Longleaf pine

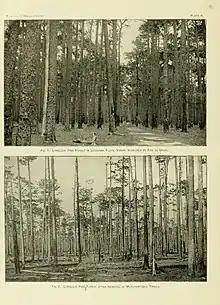
Old growth longleaf pine stand, scorched by fire (top); longleaf pine stand after timber removal (bottom)

Before European settlement, longleaf pine forest dominated as much as stretching from Virginia south to Florida and west to East Texas. Its range was defined by the frequent widespread fires that were lit by humans and occurred naturally throughout the southeast. In the late 19th century, these virgin timber stands were "among the most sought-after timber trees in the country." This rich ecosystem now has been relegated to less than 5% of its presettlement range due to fire suppression and clear-cutting practices: